Port Authority of New York and New Jersey

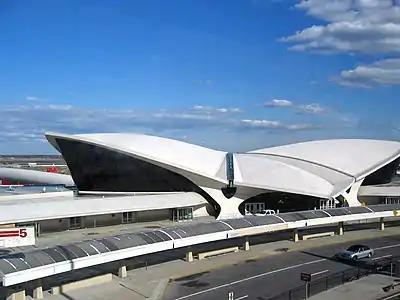
John F. Kennedy International Airport

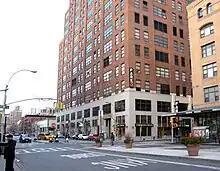
111 Eighth Avenue, formerly the Inland Terminal Number One, in Manhattan (now owned by Google)

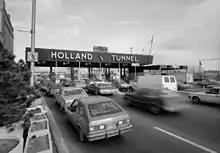
Tolls collected at the Holland Tunnel and other crossings help fund the Port Authority

At the beginning of the 20th century, there were no road bridge or tunnel crossings between the two states. The initial tunnel crossings were completed privately by the Hudson and Manhattan Railroad in 1908 and 1909 ("Hudson Tubes"), followed by the Pennsylvania Railroad in 1910 ("North River Tunnels"). Under an independent agency, the Holland Tunnel was opened in 1927, with some planning and construction pre-dating the Port Authority. With the rise in automobile traffic, there was demand for more Hudson River crossings. Using its ability to issue bonds and collect revenue, the Port Authority has built and managed major infrastructure projects. Early projects included bridges across the Arthur Kill, which separates Staten Island from New Jersey. The Goethals Bridge, named after chief engineer of the Panama Canal Commission General George Washington Goethals, connected Elizabeth, New Jersey and Howland Hook, Staten Island. At the south end of Arthur Kill, the Outerbridge Crossing was built and named after the Port Authority's first chairman, Eugenius Harvey Outerbridge. Construction of both bridges was completed in 1928. The Bayonne Bridge, opened in 1931, was built across the Kill van Kull, connecting Staten Island with Bayonne, New Jersey.